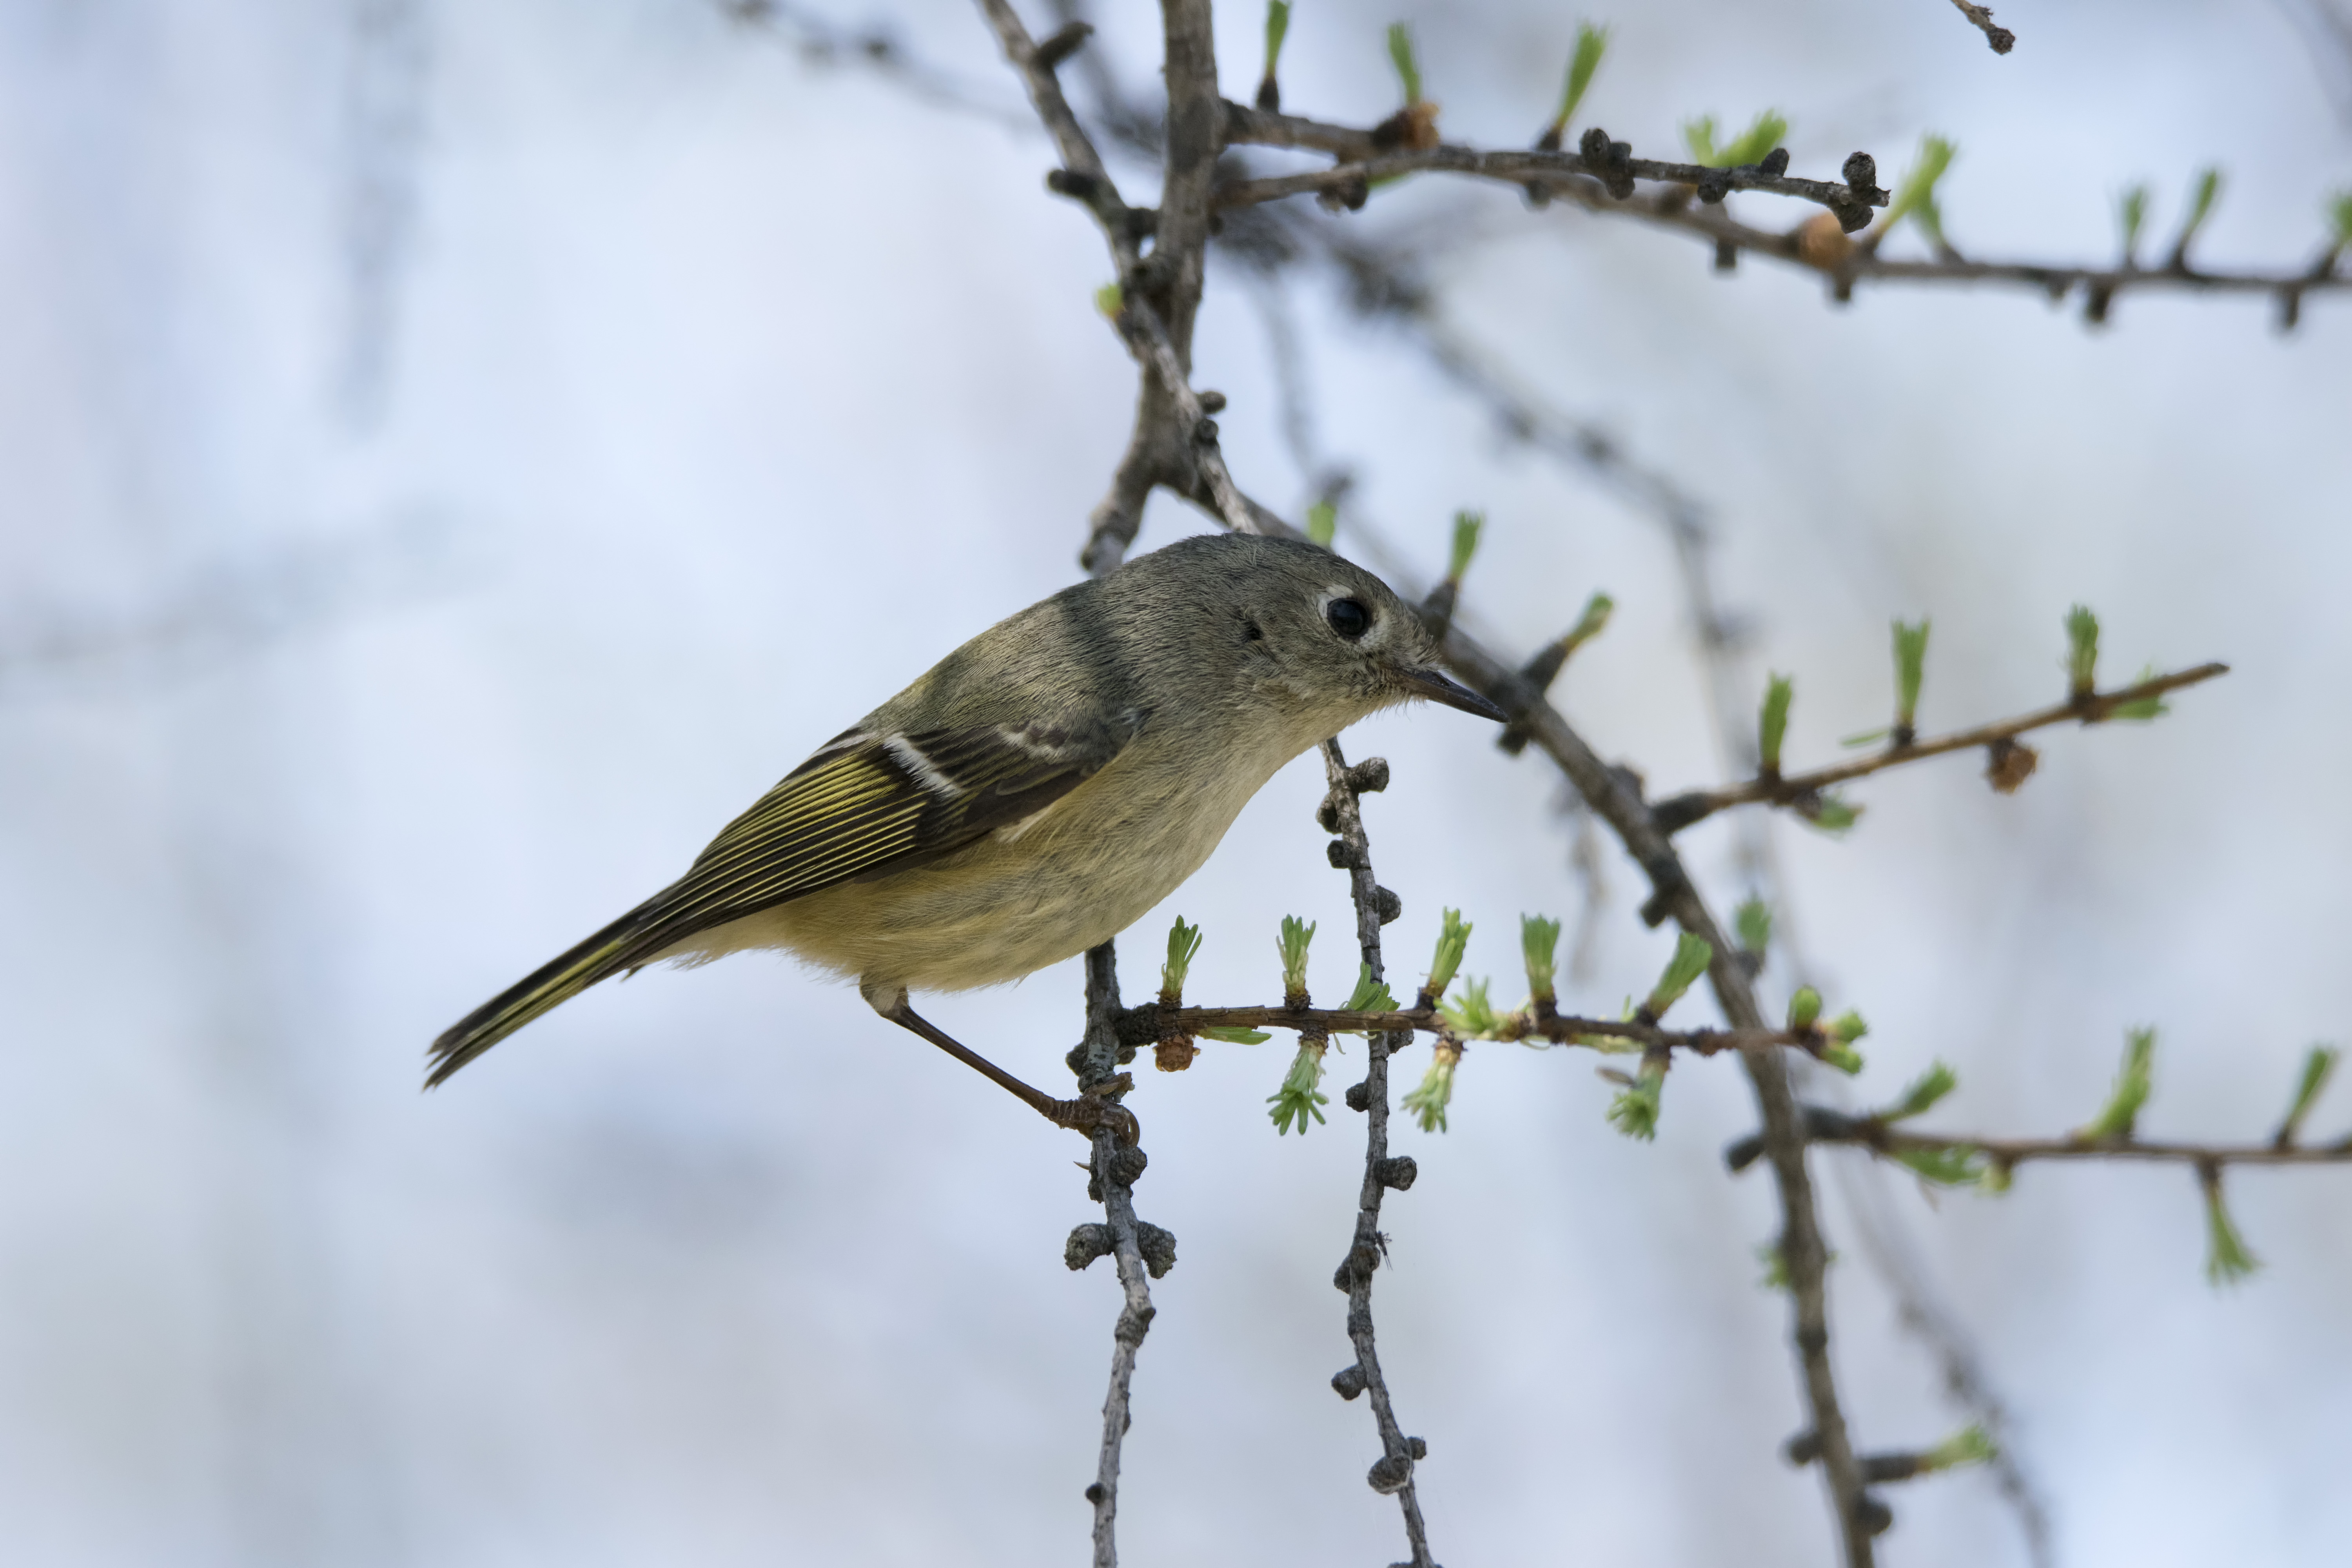
nature, branch, bird, wildlife, beak, fauna, twig, canada, a, vertebrate, quebec, finch, sherbrooke, oiseau, roitelet, couronne, rubis, ruby, crowned, kinglet, brambling, wren, old world flycatcher, perching bird, emberizidae, nightingale